Strong-Willed Pig

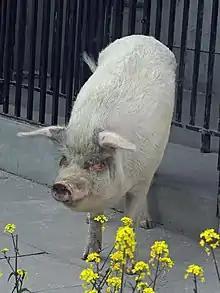
Nine months after its ordeal

The Strong-Willed Pig (April 2007 – June 16, 2021), was a pig originally belonging to Wan Xingming, a villager in Tuanshan Village, Longmenshan Town, Pengzhou City, Chengdu City. On May 12, 2008, the Wenchuan earthquake occurred and the pig was buried under rubble for 36 days but amazingly survived on just charcoal and rainwater. On June 17, 2008, the pig was rescued and its weight was found to have dropped from 150 kg to 50 kg. The pig became a symbol of hope, fortitude and resilience. He was "revered for his heroism".